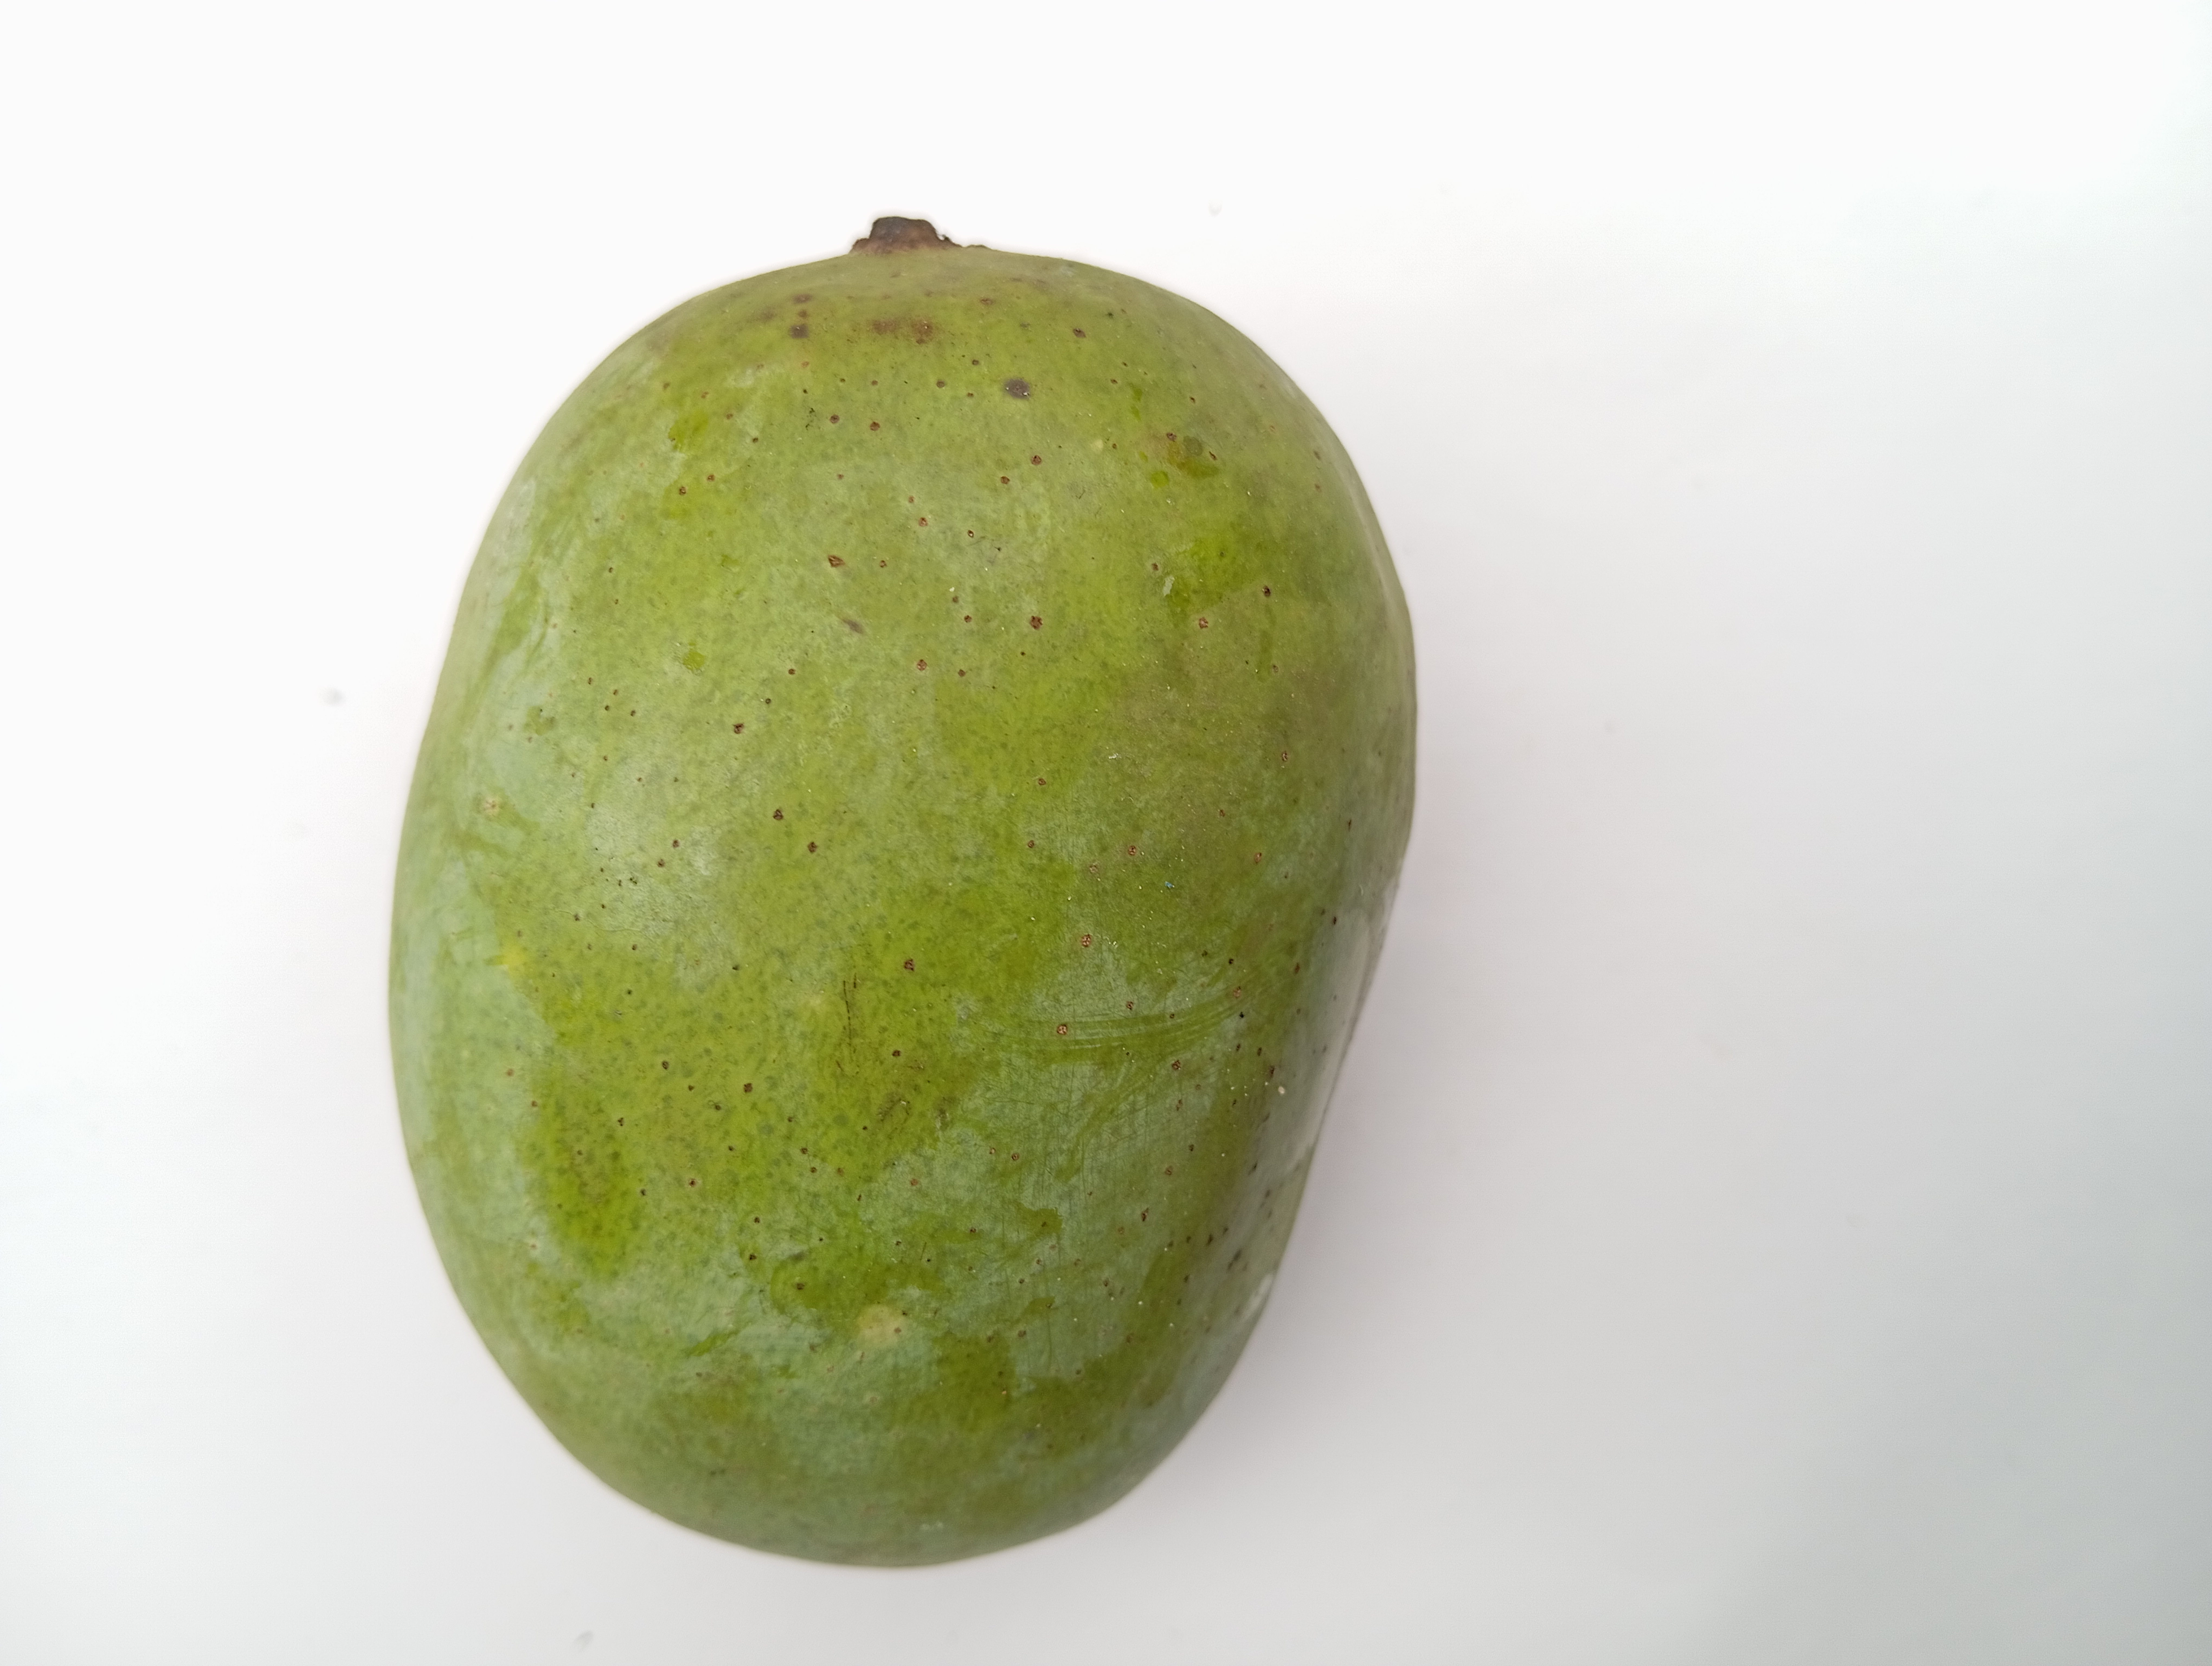
Mango variety: Langra